Walter Anderson Museum of Art

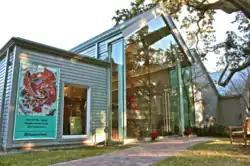

The Walter Anderson Museum of Art (WAMA) is located in Ocean Springs, Mississippi on the Mississippi Gulf Coast. WAMA is dedicated to the work of Walter Inglis Anderson (1903–1965), whose depictions of coastal plants, animals, landscapes, and people have placed him among the most singular artists of the 20th century; and to his brothers, Peter Anderson (1901–1984), potter and founder of Shearwater Pottery; and James McConnell Anderson (1907–1998), painter and ceramist. The mission of the museum is to “empower lifelong curiosity and connection to the natural world through the art of Walter Anderson and kindred artists.”